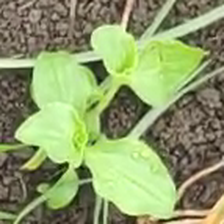
Weed species: Kena_(Commplina_benghalensio)